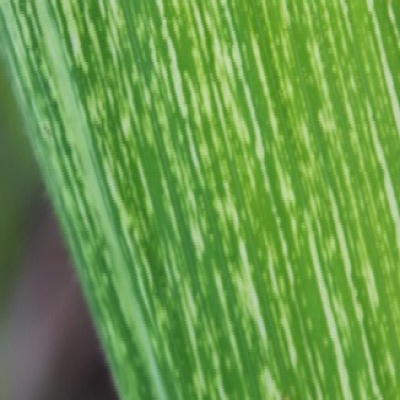
Label: Corn_(Maize)___Maize_Streak_Virus